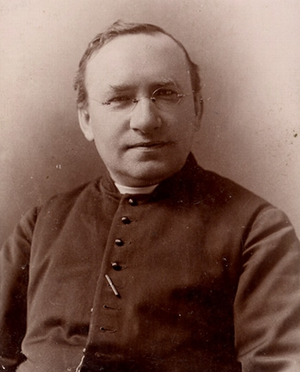
Victor-Alphonse Huard, né le 28 février 1853 à Saint-Roch et mort le 15 octobre 1929 à Québec, est un prêtre, naturaliste, entomologiste, écrivain et éditeur canadien français.